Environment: real
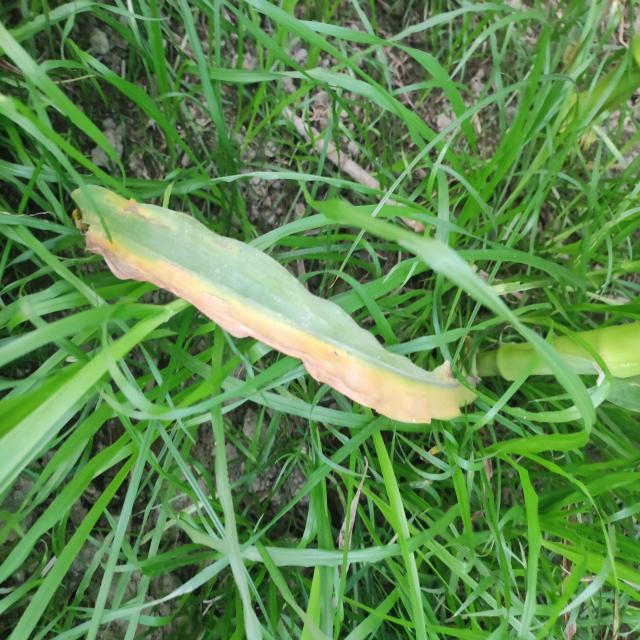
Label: potassium_deficiency